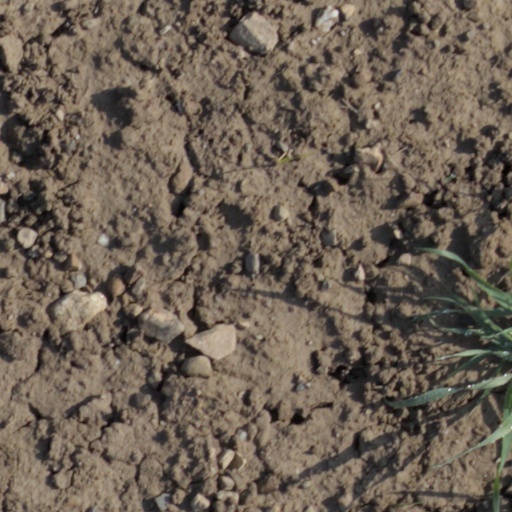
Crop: wheat